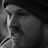
Emotion: surprise